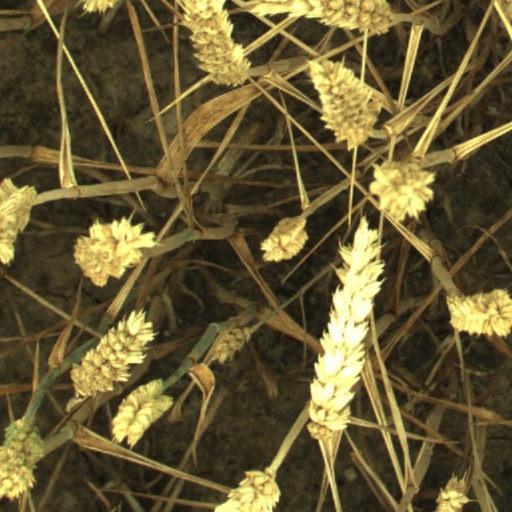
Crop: wheat